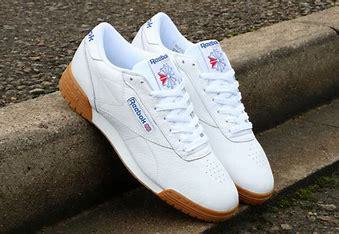
Brand: Reebok
Model: Classic Leather